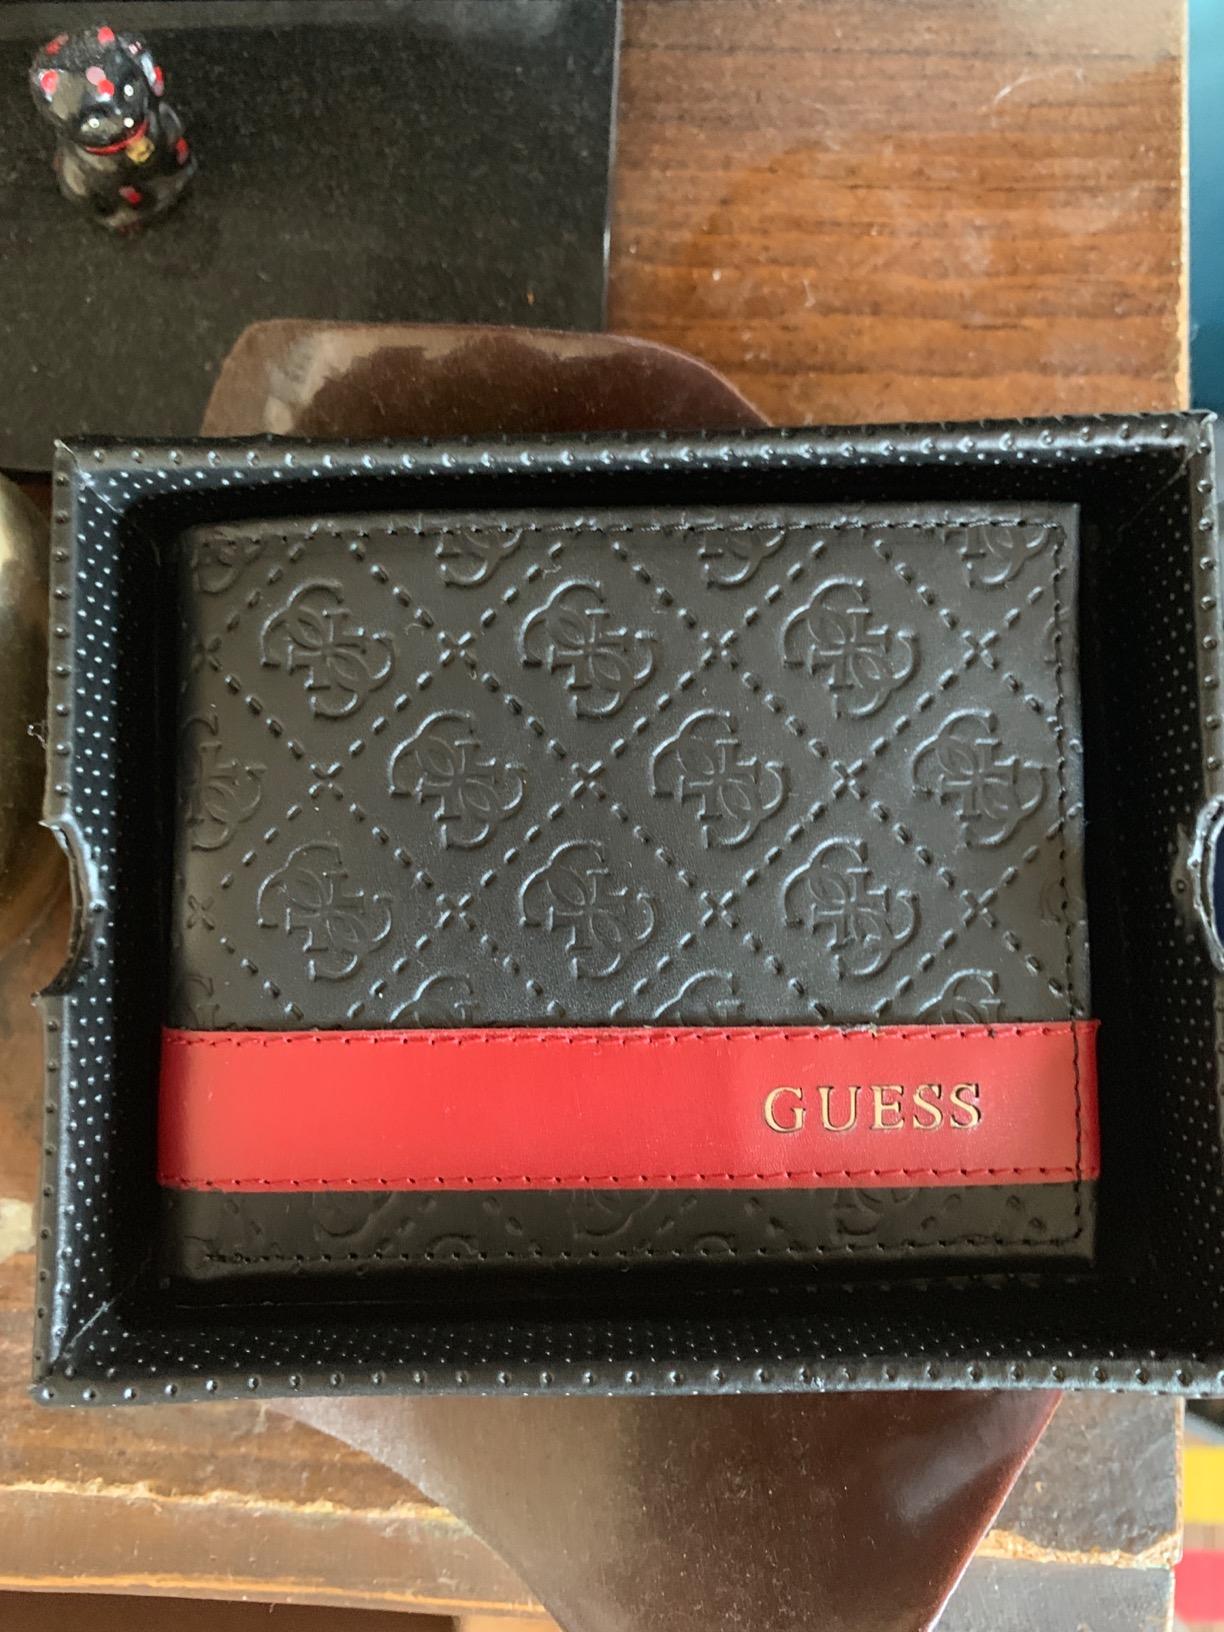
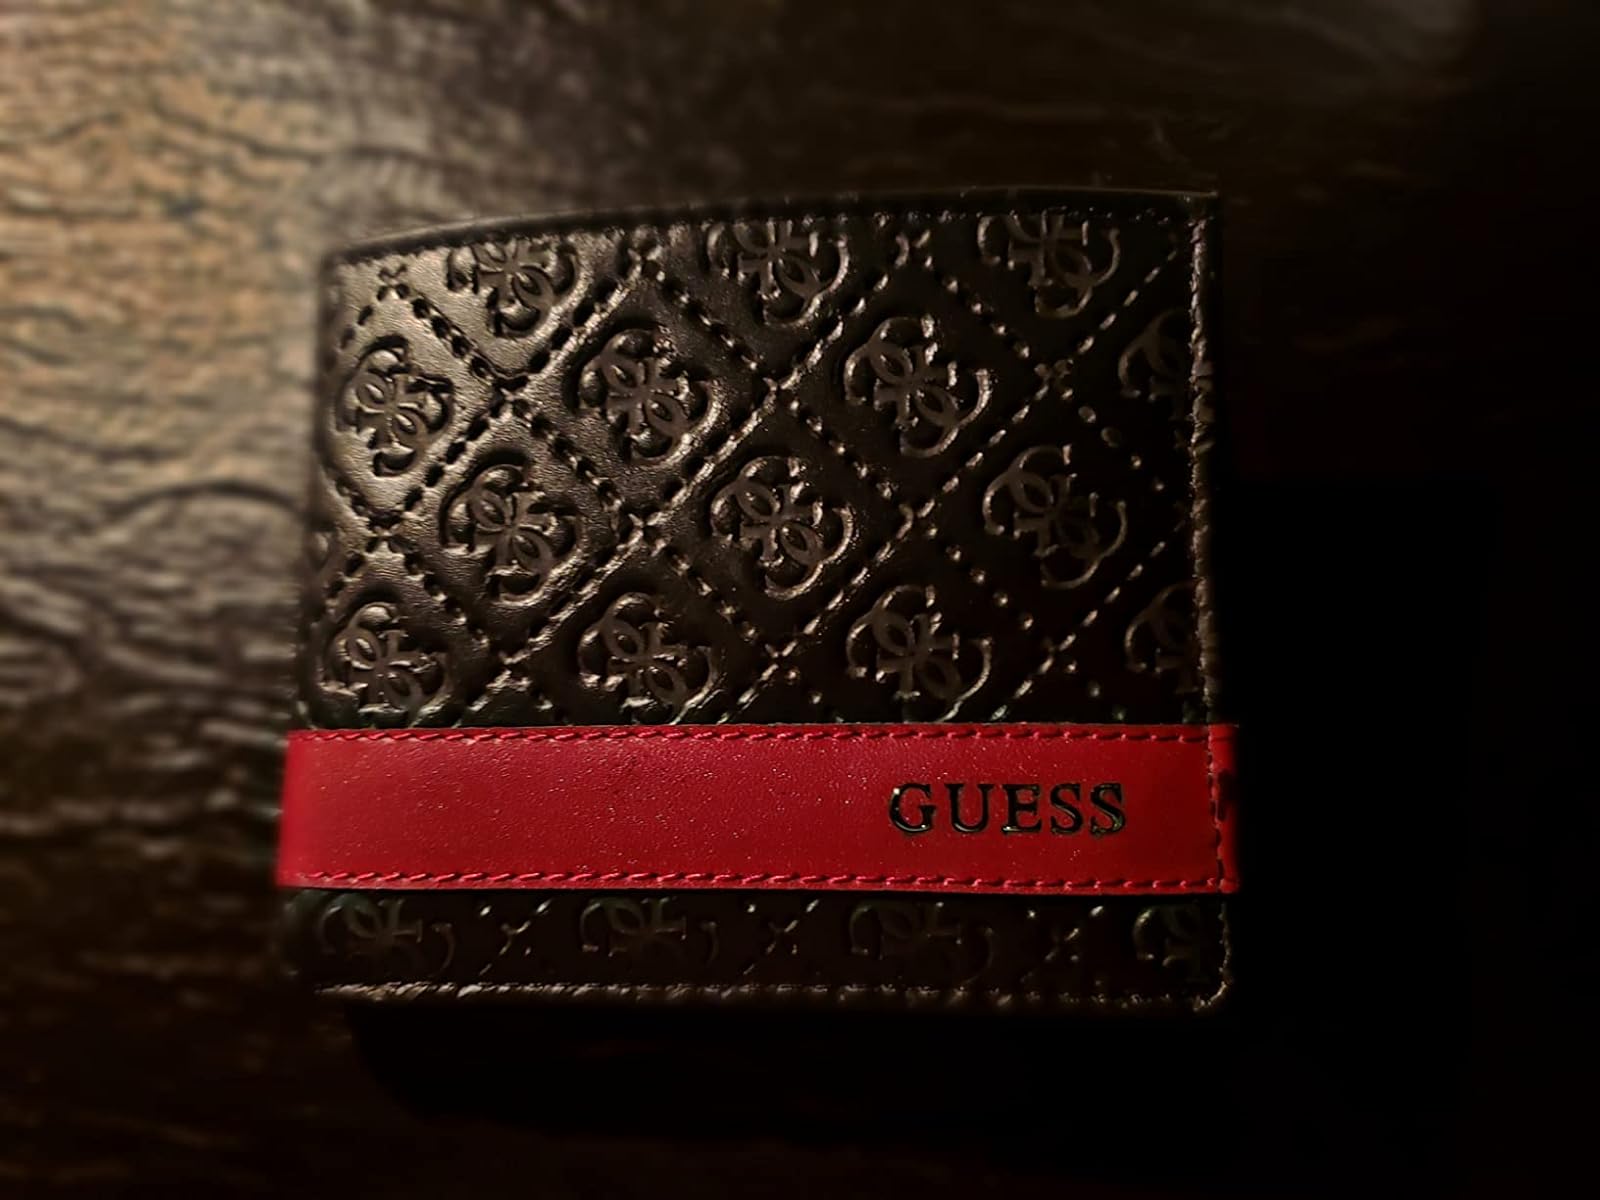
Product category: accessories_wallet
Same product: yes